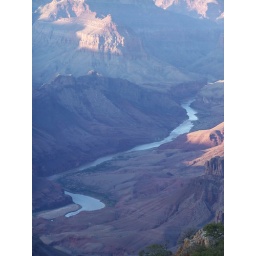
Colorado River, in a black mirror